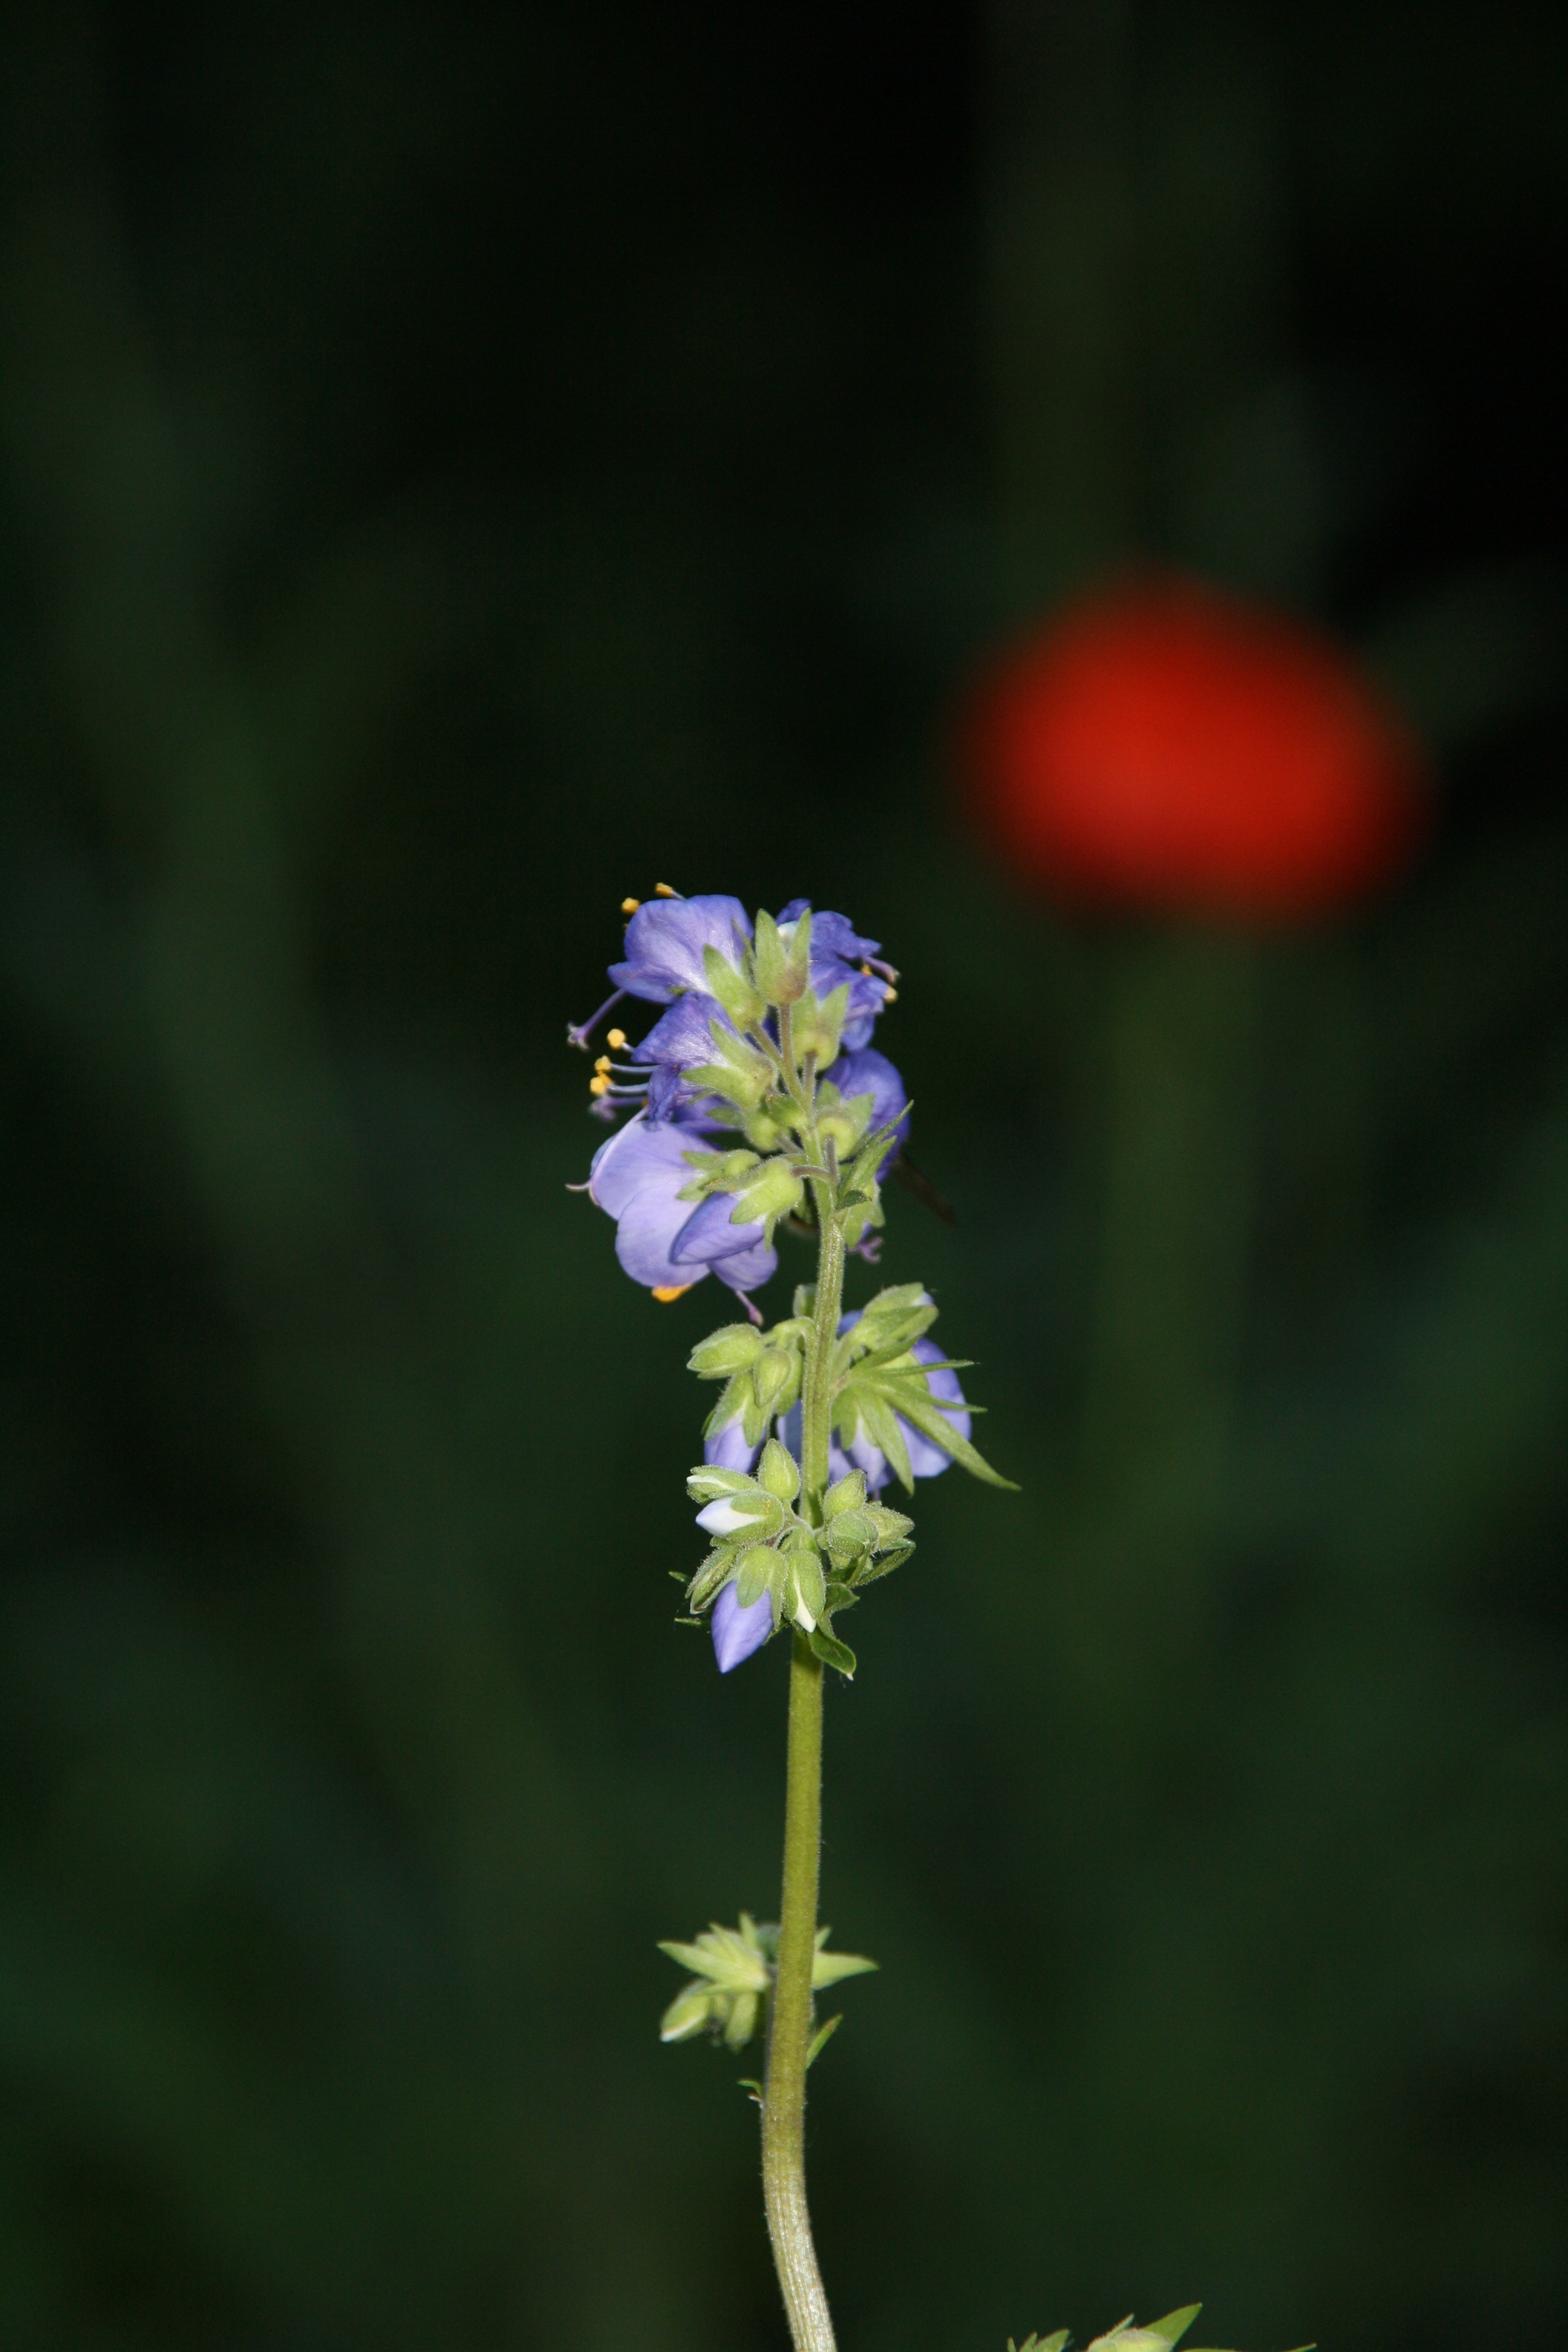
nature, blossom, plant, flower, purple, bloom, herb, botany, garden, flora, wildflower, macro photography, flowering plant, jacob's ladder, plant stem, land plant